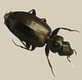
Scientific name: Syntomus americanus
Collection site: Chase Lake National Wildlife Refuge NEON (WOOD), plot WOOD_008